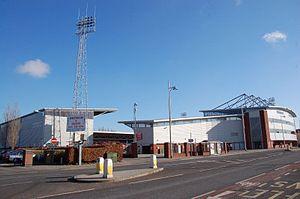
La quatorzième édition de la Coupe du monde de rugby à XIII se déroule du 26 octobre 2013 au 30 novembre 2013 et se partage entre l'Angleterre, la France, l'Irlande et le Pays de Galles. Son annonce est faite par la fédération internationale en juillet 2009. Prévue initialement en 2012, il est finalement décidé de décaler la compétition d'une année en raison de l'organisation des Jeux olympiques de 2012 à Londres. Il est aussi décidé que les éditions suivantes se dérouleront sur un cycle quadriennal.
Racecourse Ground est un stade situé à Wrexham dans le nord du pays de Galles. Il s'agit du stade international de football le plus vieux du monde. En effet, il accueillait en 1877 une certaine rencontre de football où le pays de Galles s'inclinait sur le score de 2 à 0. Ce titre est reconnu par le livre Guinness Book des Records.